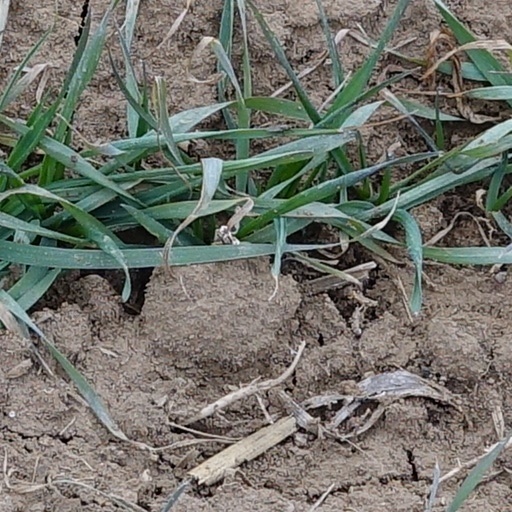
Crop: wheat